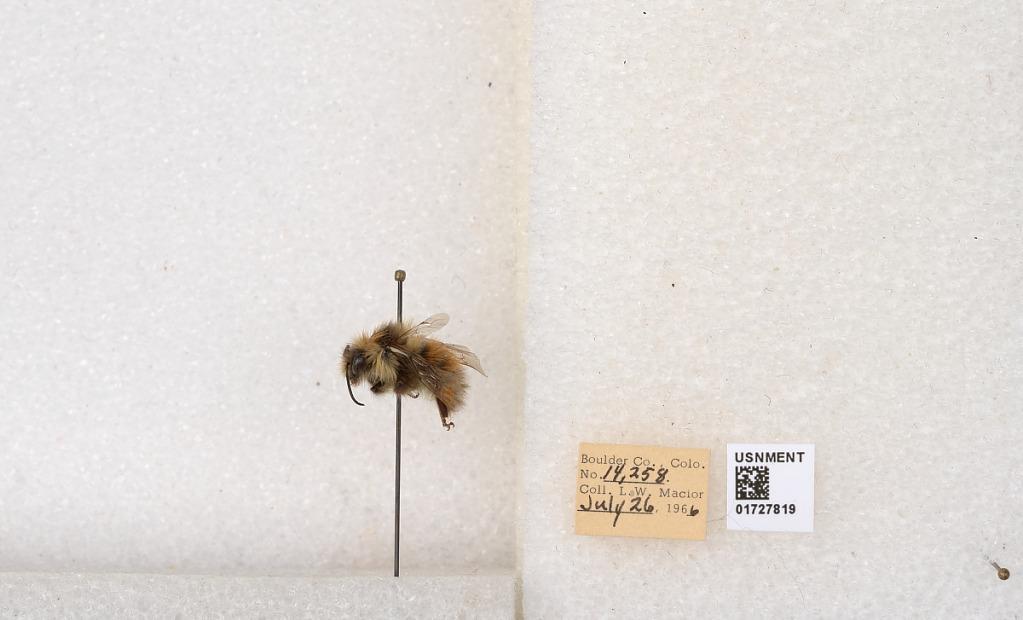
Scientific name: Bombus (Pyrobombus) sylvicola Kirby
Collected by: L. Macior
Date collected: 1966-7-26
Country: United States
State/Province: Colorado
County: Boulder
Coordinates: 40.0163, -105.294